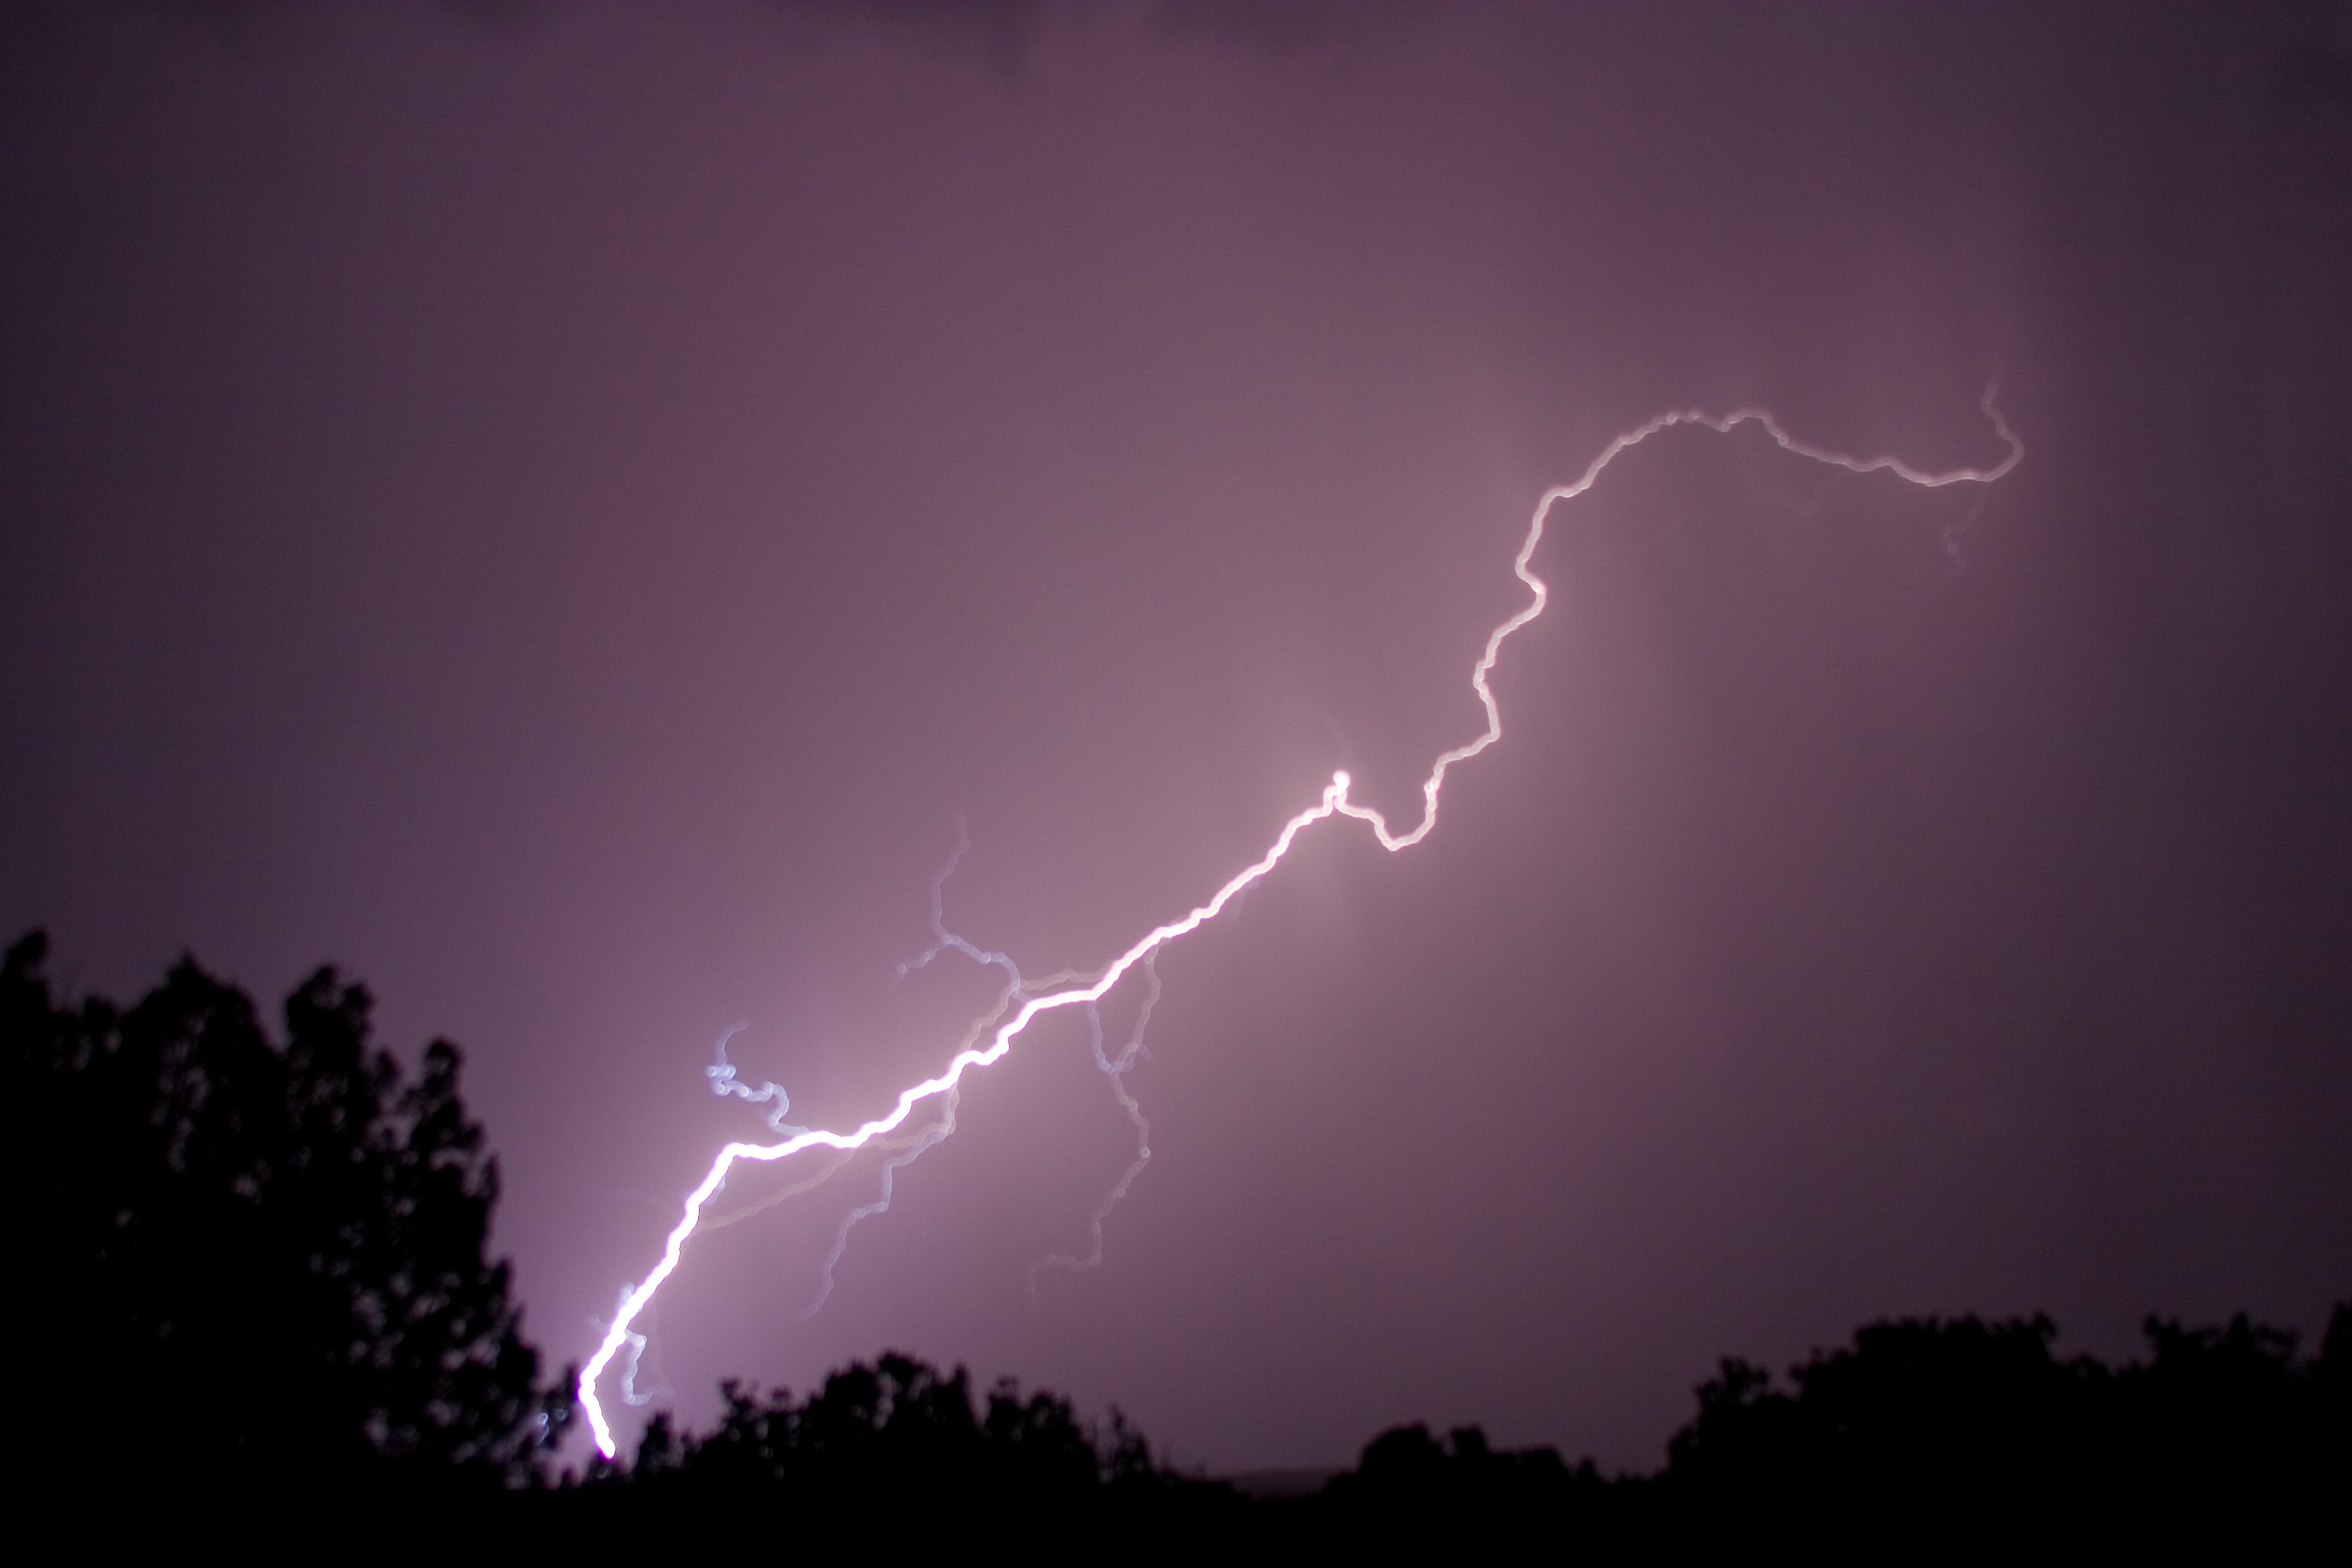
nature, sky, night, rain, atmosphere, weather, storm, lightning, thunder, flash, bolt, thunderstorm, dramatic, powerful, phenomenon, thunderbolt